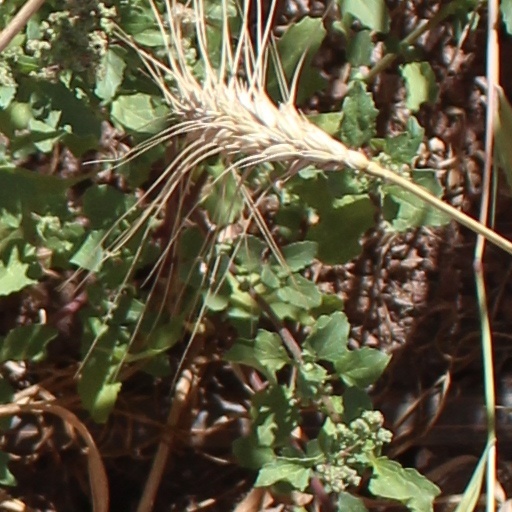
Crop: wheat